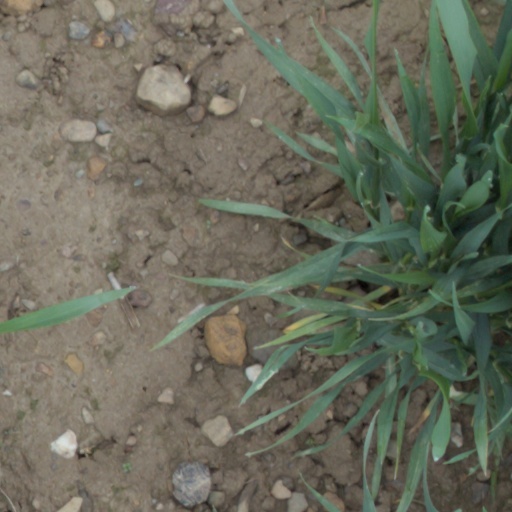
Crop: wheat